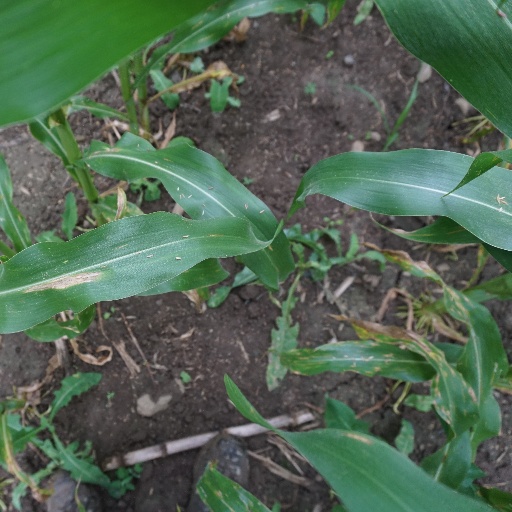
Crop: maize; corn